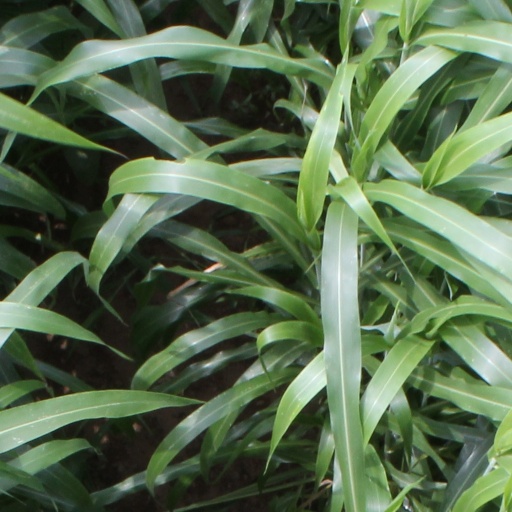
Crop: sorghum